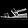
Label: Sandal